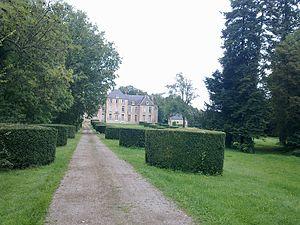
Le château de Bizy, à Parigny-les-Vaux
Parigny-les-Vaux est une commune française située dans le département de la Nièvre, en région Bourgogne-Franche-Comté.